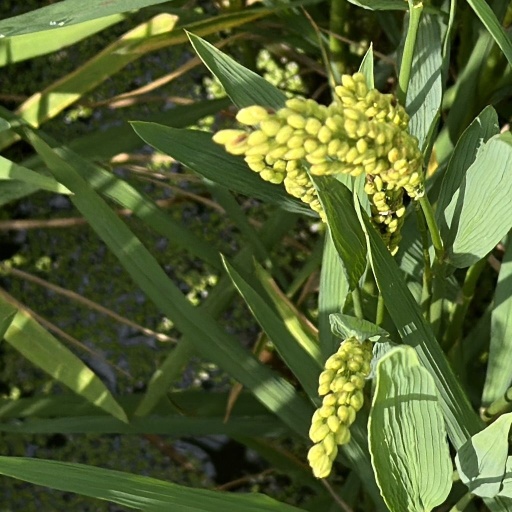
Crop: rice